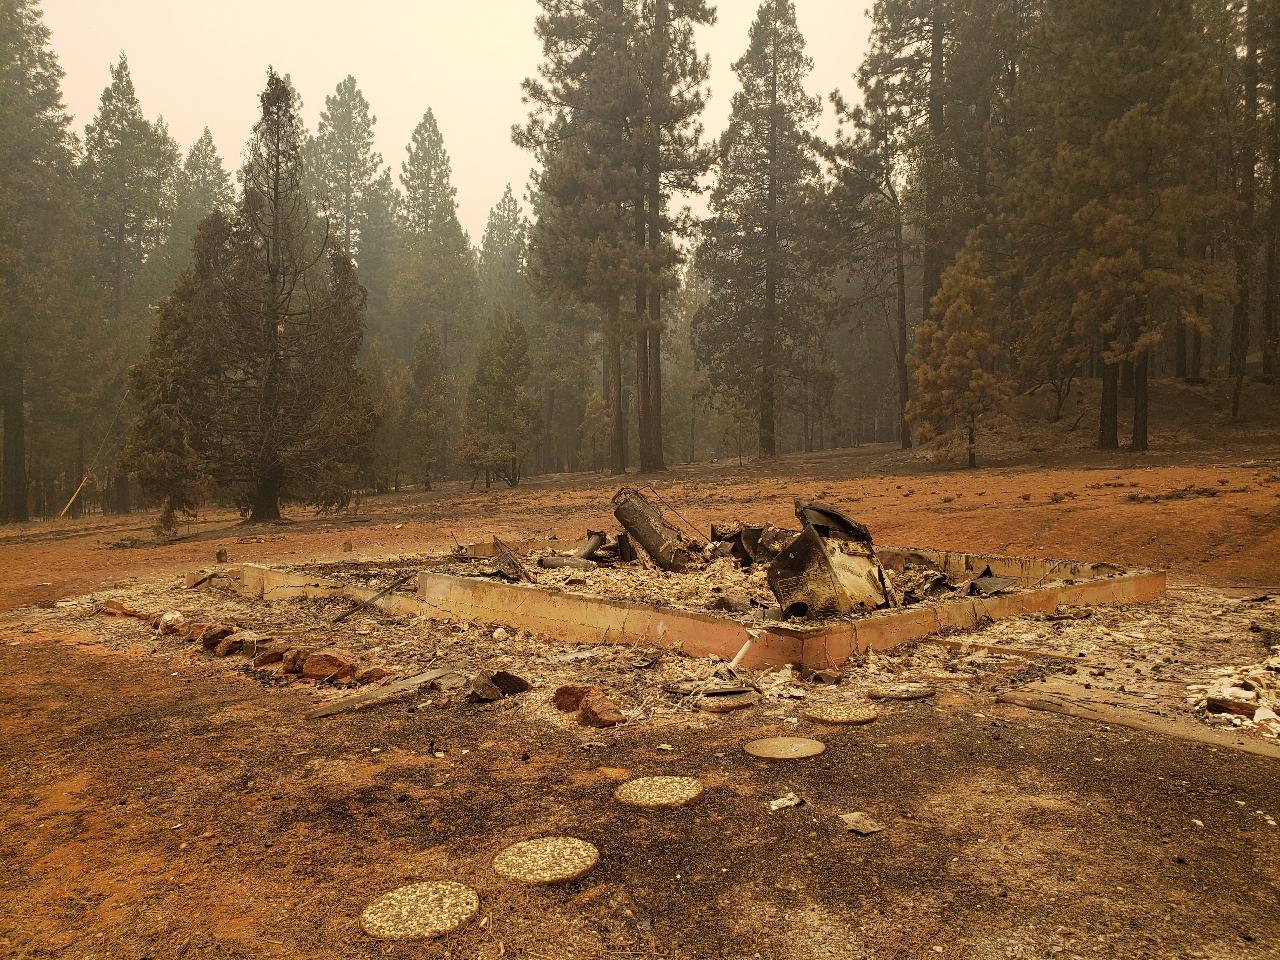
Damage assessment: destroyed